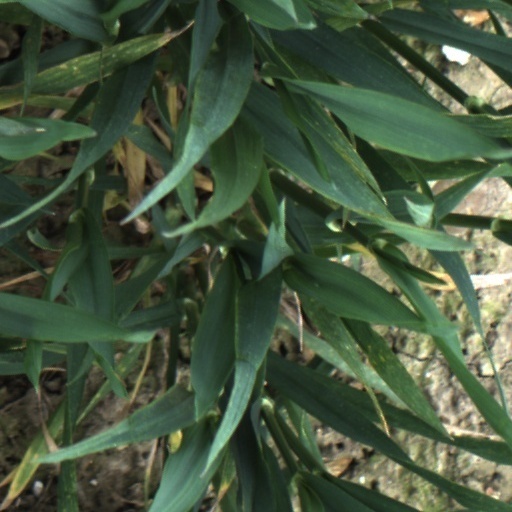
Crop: wheat